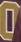
Number: 0